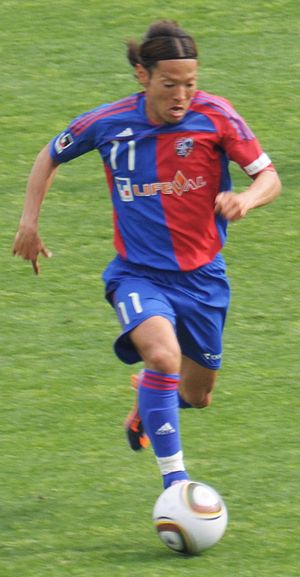
Tatsuya Suzuki (fodboldspiller, født 1982)
Tatsuya Suzuki er en tidligere japansk fodboldspiller.